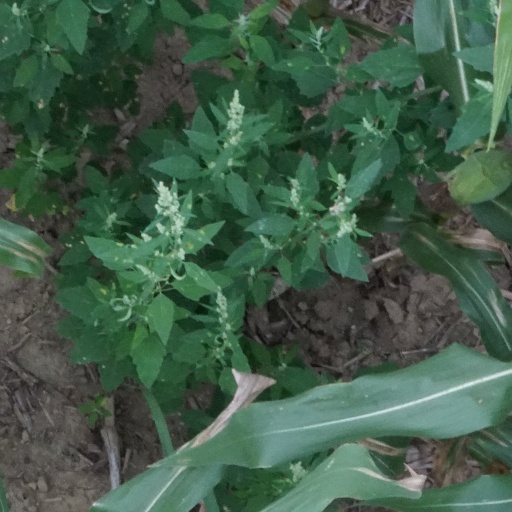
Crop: maize; corn